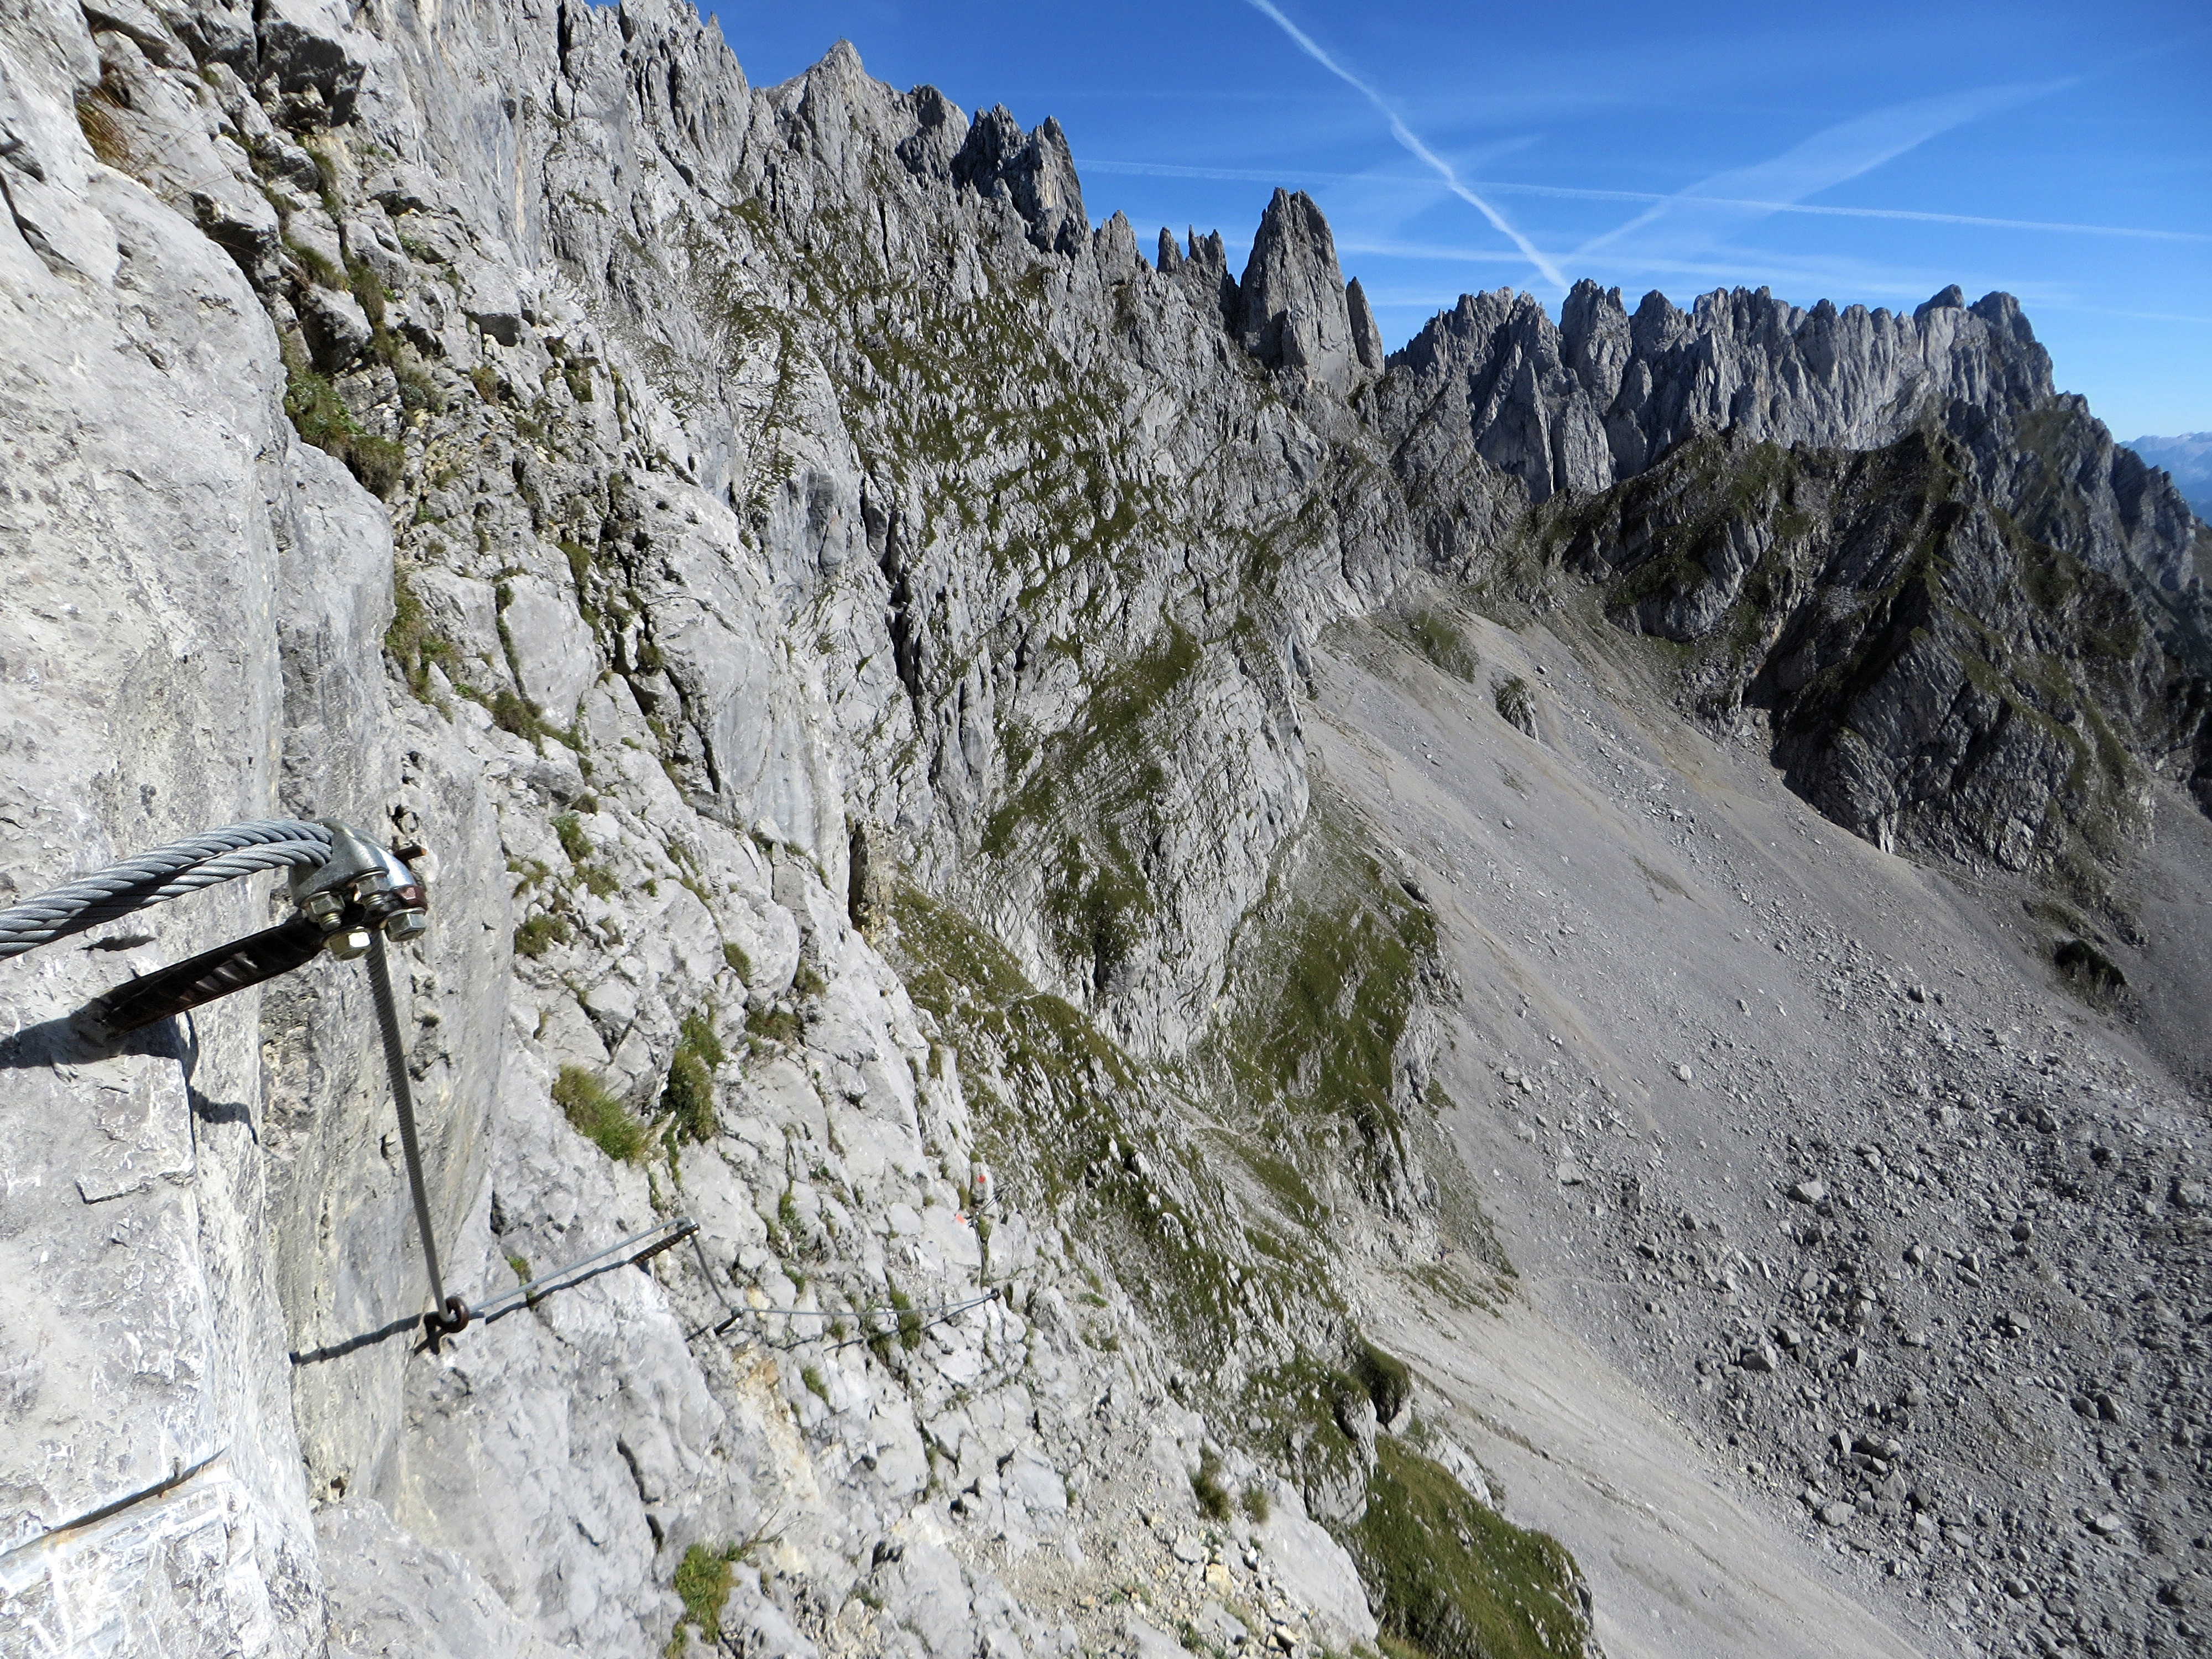
rock, walking, mountain, trail, adventure, mountain range, recreation, cliff, climbing, extreme sport, terrain, ridge, summit, mountaineering, geology, sports, mountains, alps, rubble field, landform, mountain pass, outdoor recreation, mountainous landforms, geological phenomenon